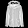
Label: Coat